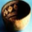
Label: bowl